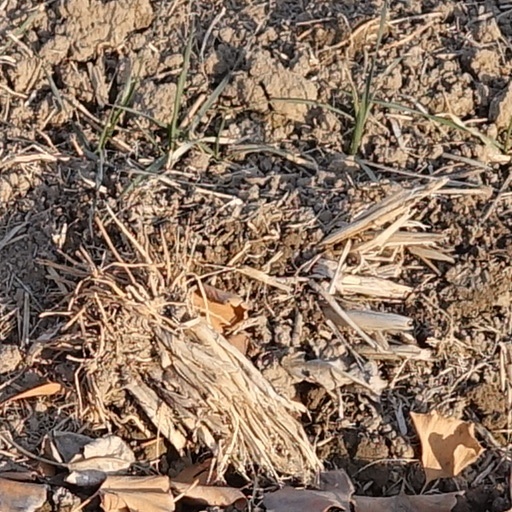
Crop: wheat